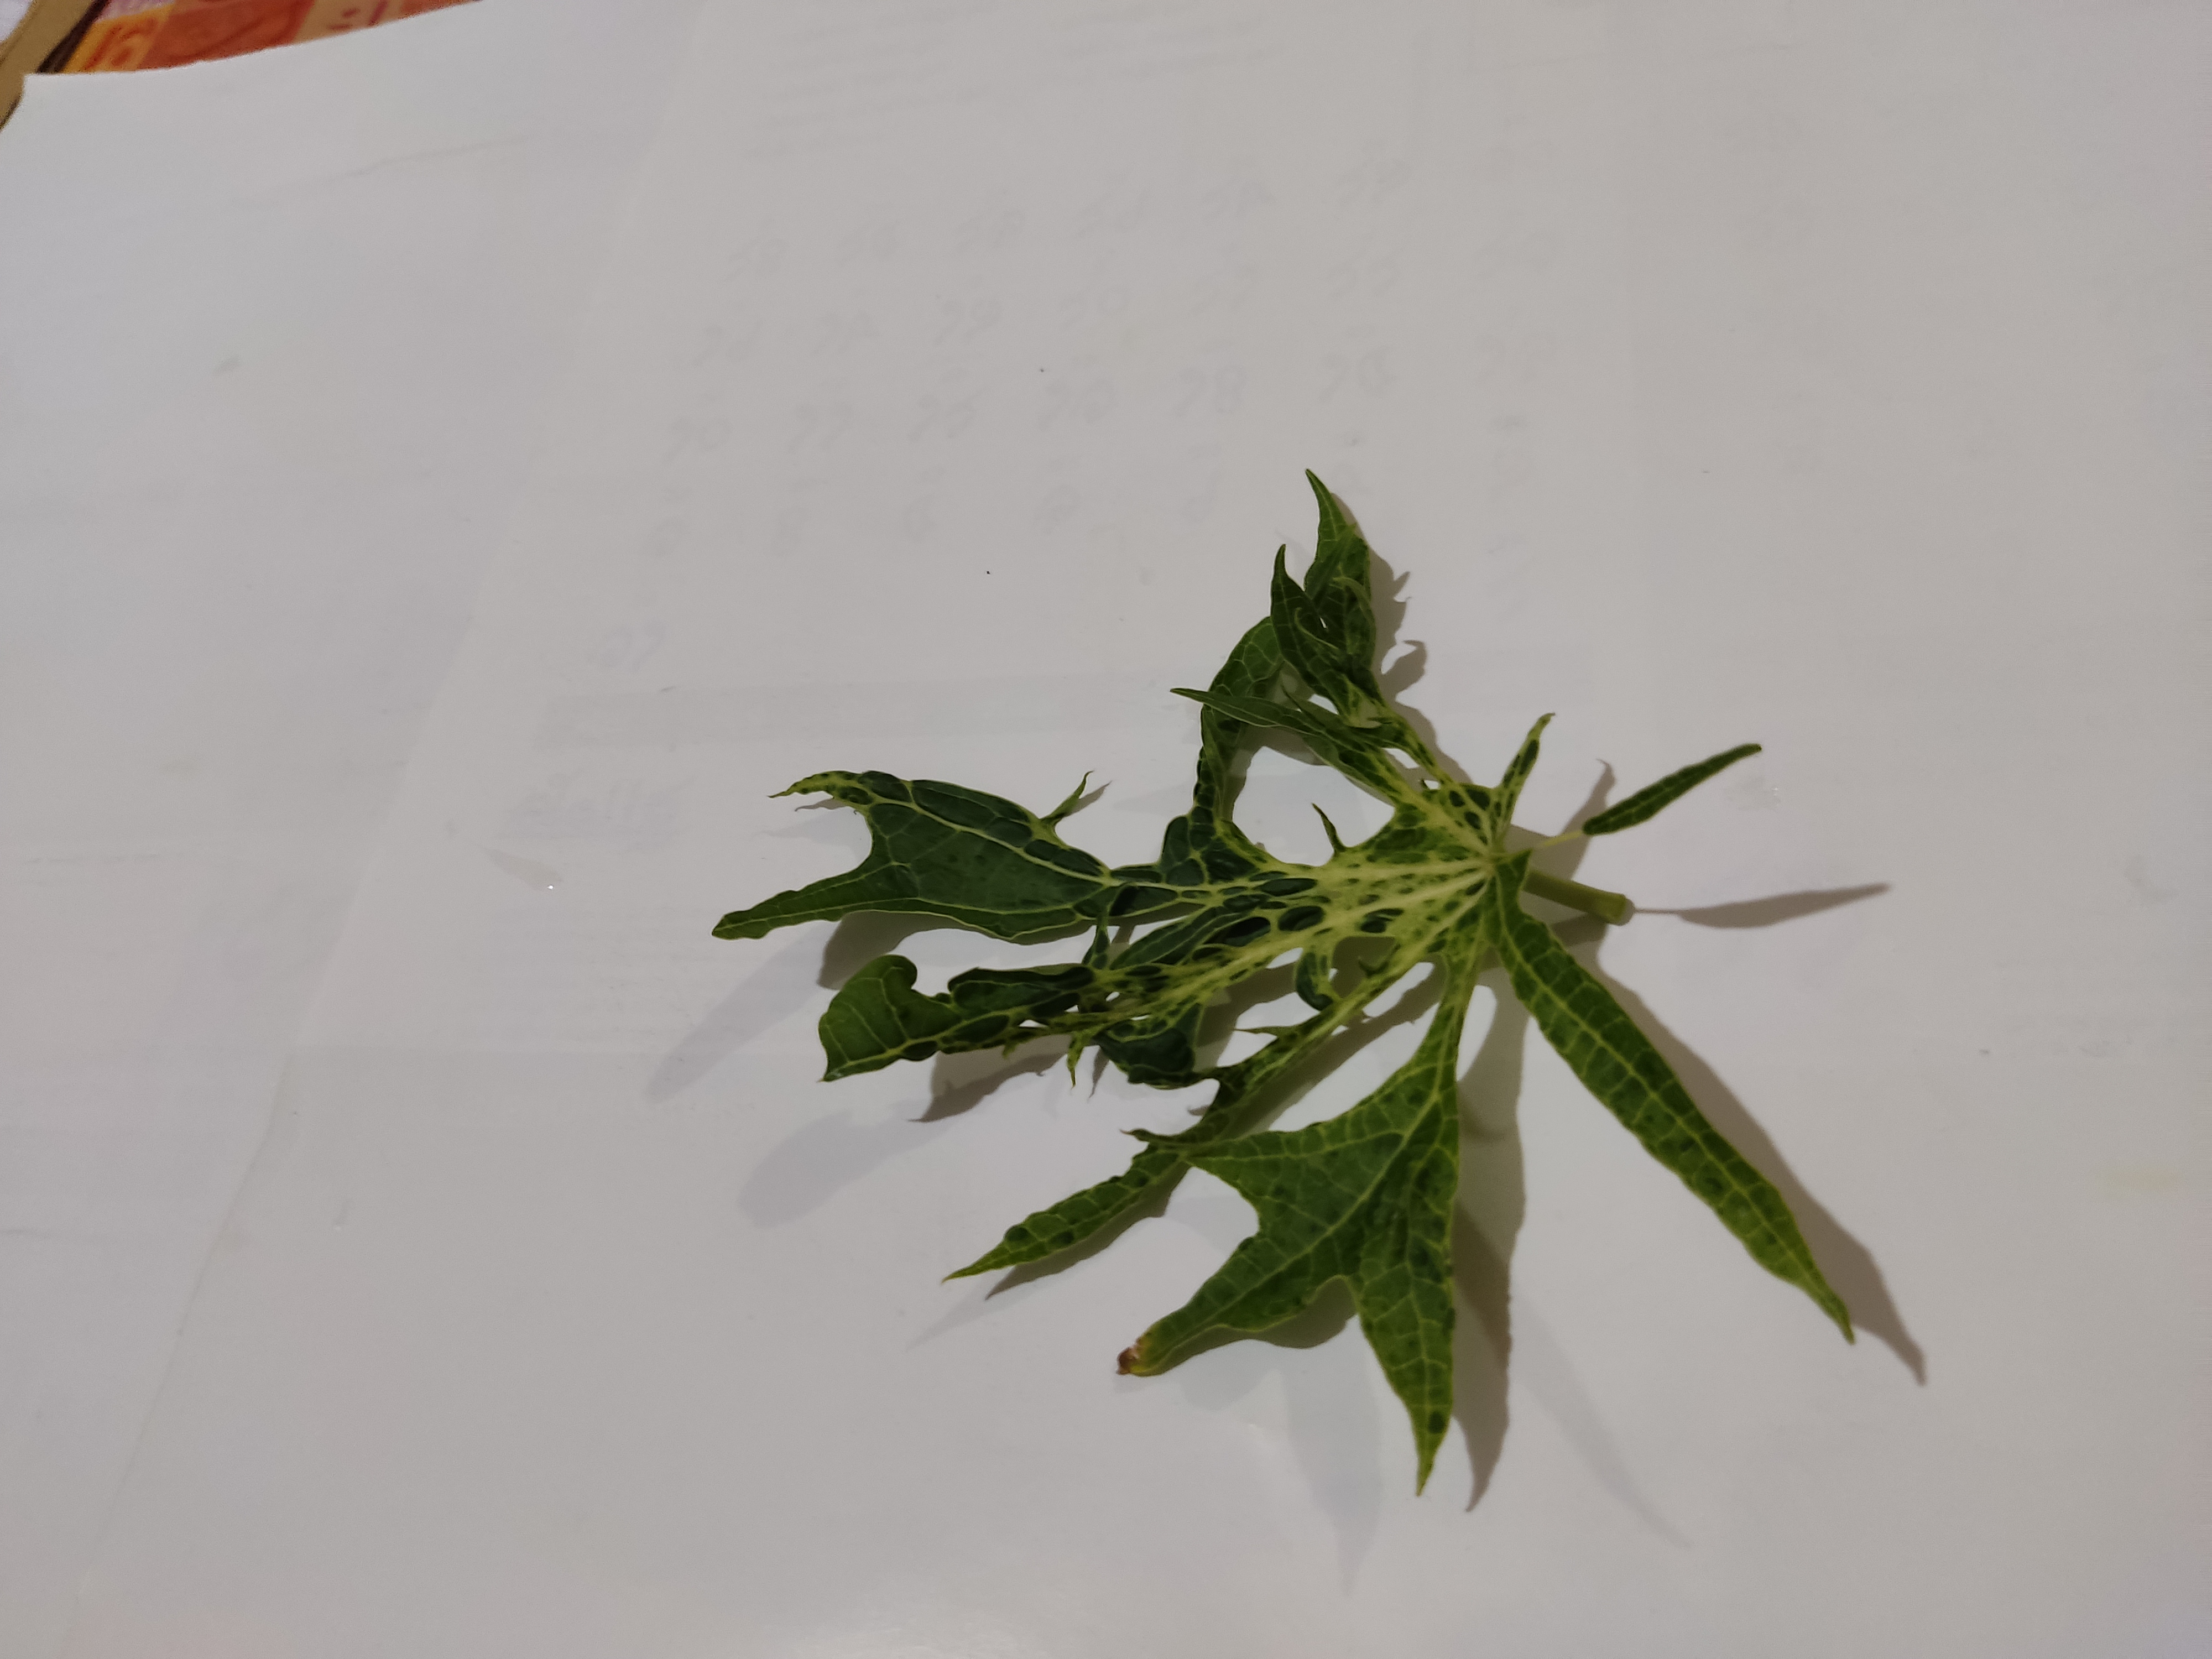
Label: Leaf Curl